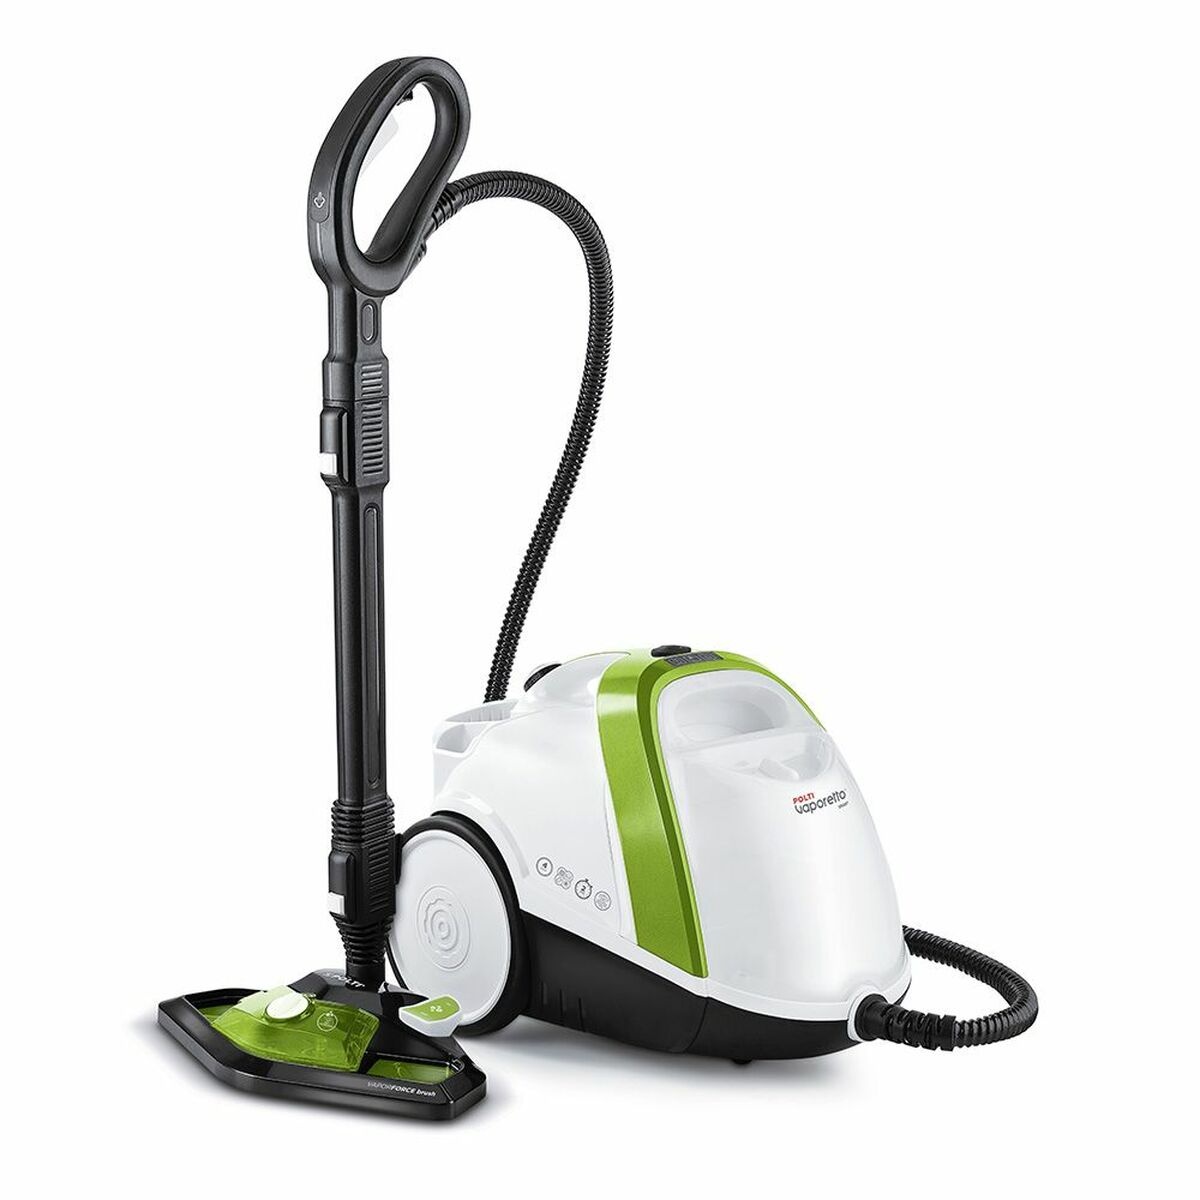
Vaporeta Steam Cleaner POLTI VAPORETTOSMART110ECO 1500 W
If you are looking for household appliances at the best prices, don't miss the Vaporeta Steam Cleaner POLTI VAPORETTOSMART110ECO 1500 W and a wide selection of small household appliances! Power: 1500 W Pressure: 4 bar General Product Safety Regulations information: Polti S.p.A. Via Ferloni, 83, Bulgarograsso, Italy, 22070 22070 - Bulgarograsso +39031900111 info@polti.com https://www.polti.com
Brand: POLTI
Category: Home & Garden > Household Appliances > Floor & Steam Cleaners > Carpet Steamers > Canister Carpet Steamers